Ripley Ville

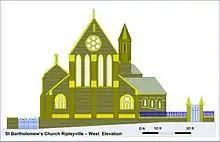
St Bartholomew's church west elevation

Press articles covering the dedication and consecration ceremonies provide a detailed account of the architecture. The style was a simplified Early English. External masonry was Bradford stone and its roof was made of green Westmoreland slate. The churchyard had low stone walls with decorative wrought iron railings and gates. Internally the church walls were of pressed brick with moulded capitals to the columns and arches of polychrome brick – reportedly, "a very cheerful effect". Its 740 sittings were provided free.